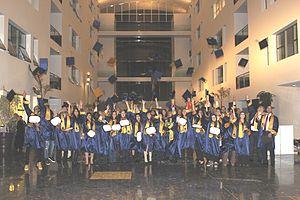
Remise des diplômes par la FC